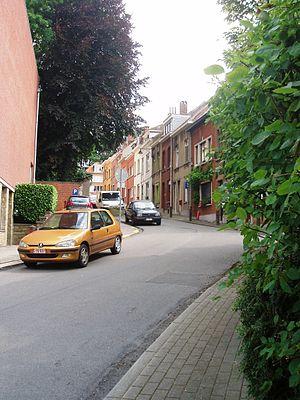
rue du Villageois Auderghem Belgium
La rue du Villageois est une rue bruxelloise de la commune d'Auderghem qui monte en pente de la rue du Vieux Moulin à la chaussée de Tervueren. Elle a la forme d'un grand Z.